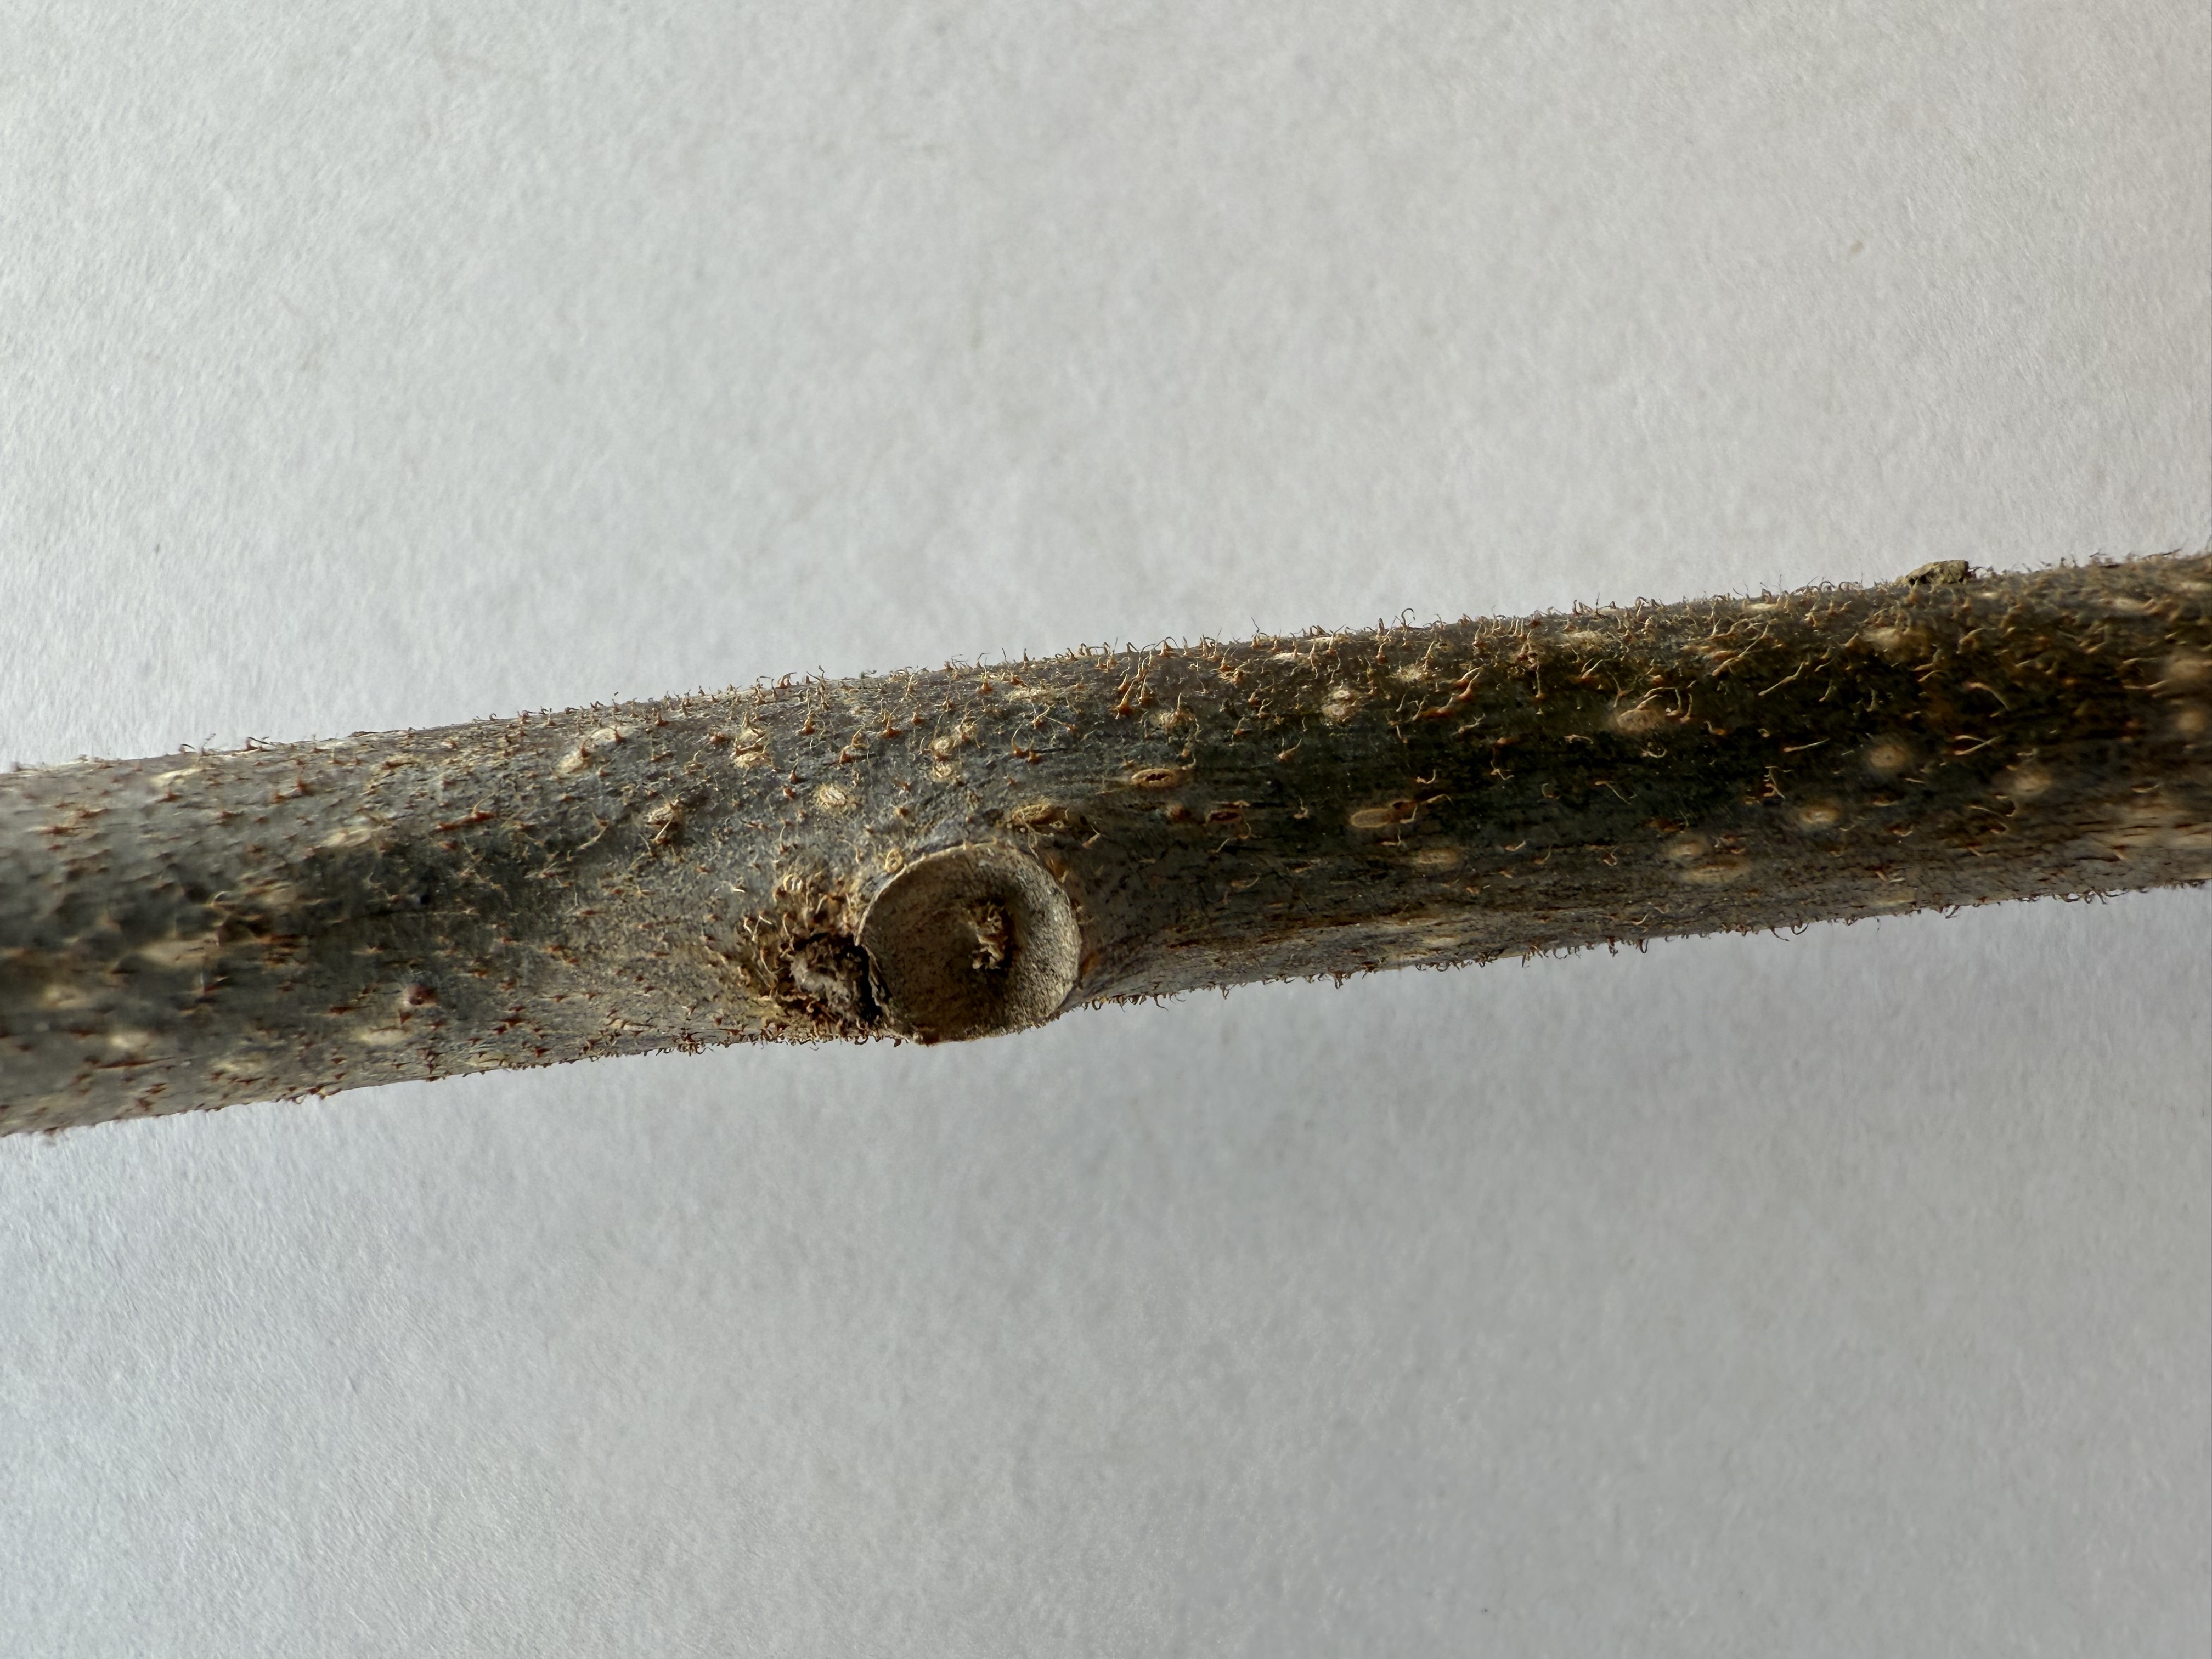
Variety: Kiwi